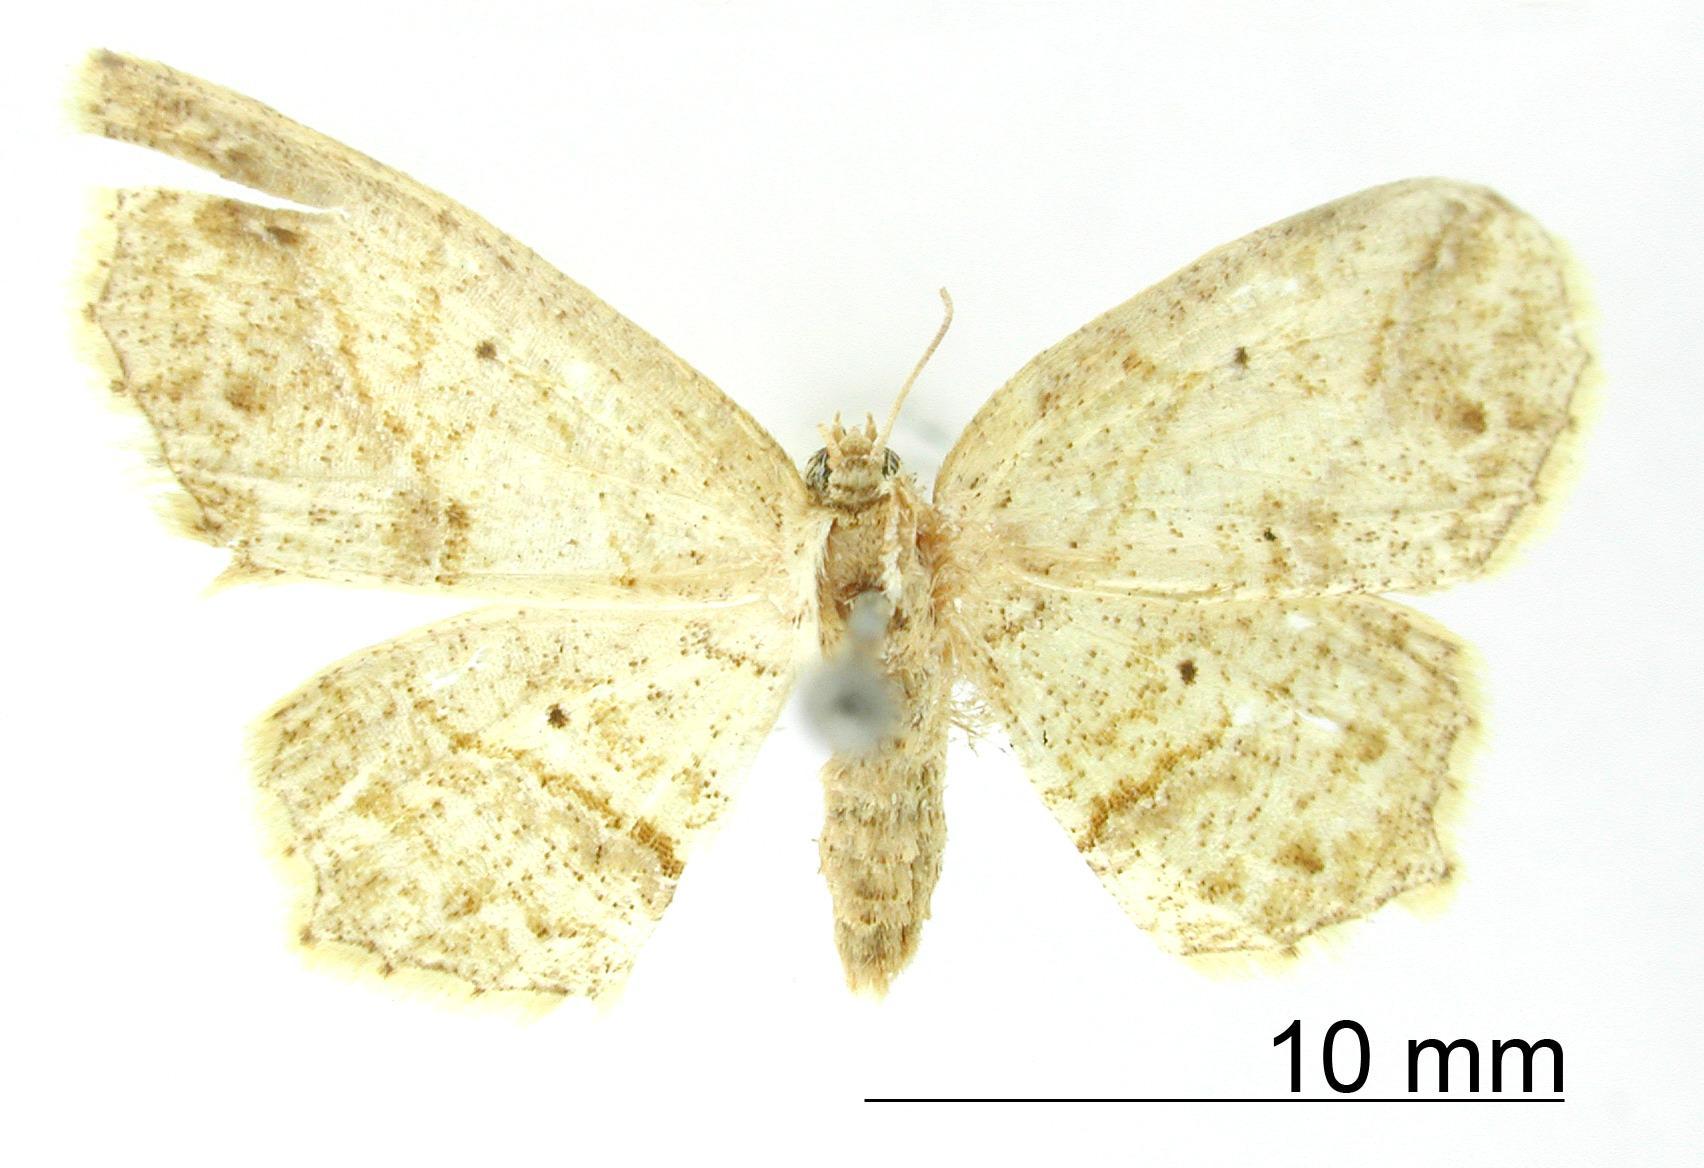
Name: Microsema attenuata
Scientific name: Microsema attenuata Dognin, 1902
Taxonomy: Animalia, Arthropoda, Insecta, Lepidoptera, Geometridae, Ennominae
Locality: Environs de Loja, Ecuador, Ecuador